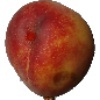
Label: Peach 1